Werner Veigel

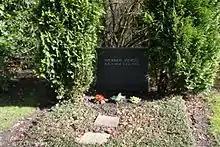
Veigel's tombstone is marked at Ohlsdorf Cemetery in Hamburg

In January 1995 Veigel had to give up his position on the "Tagesschau" due to his declining health. In a magazine interview given the following month he came out as gay; he had lived with his partner Carlheinz Faust since 1955.